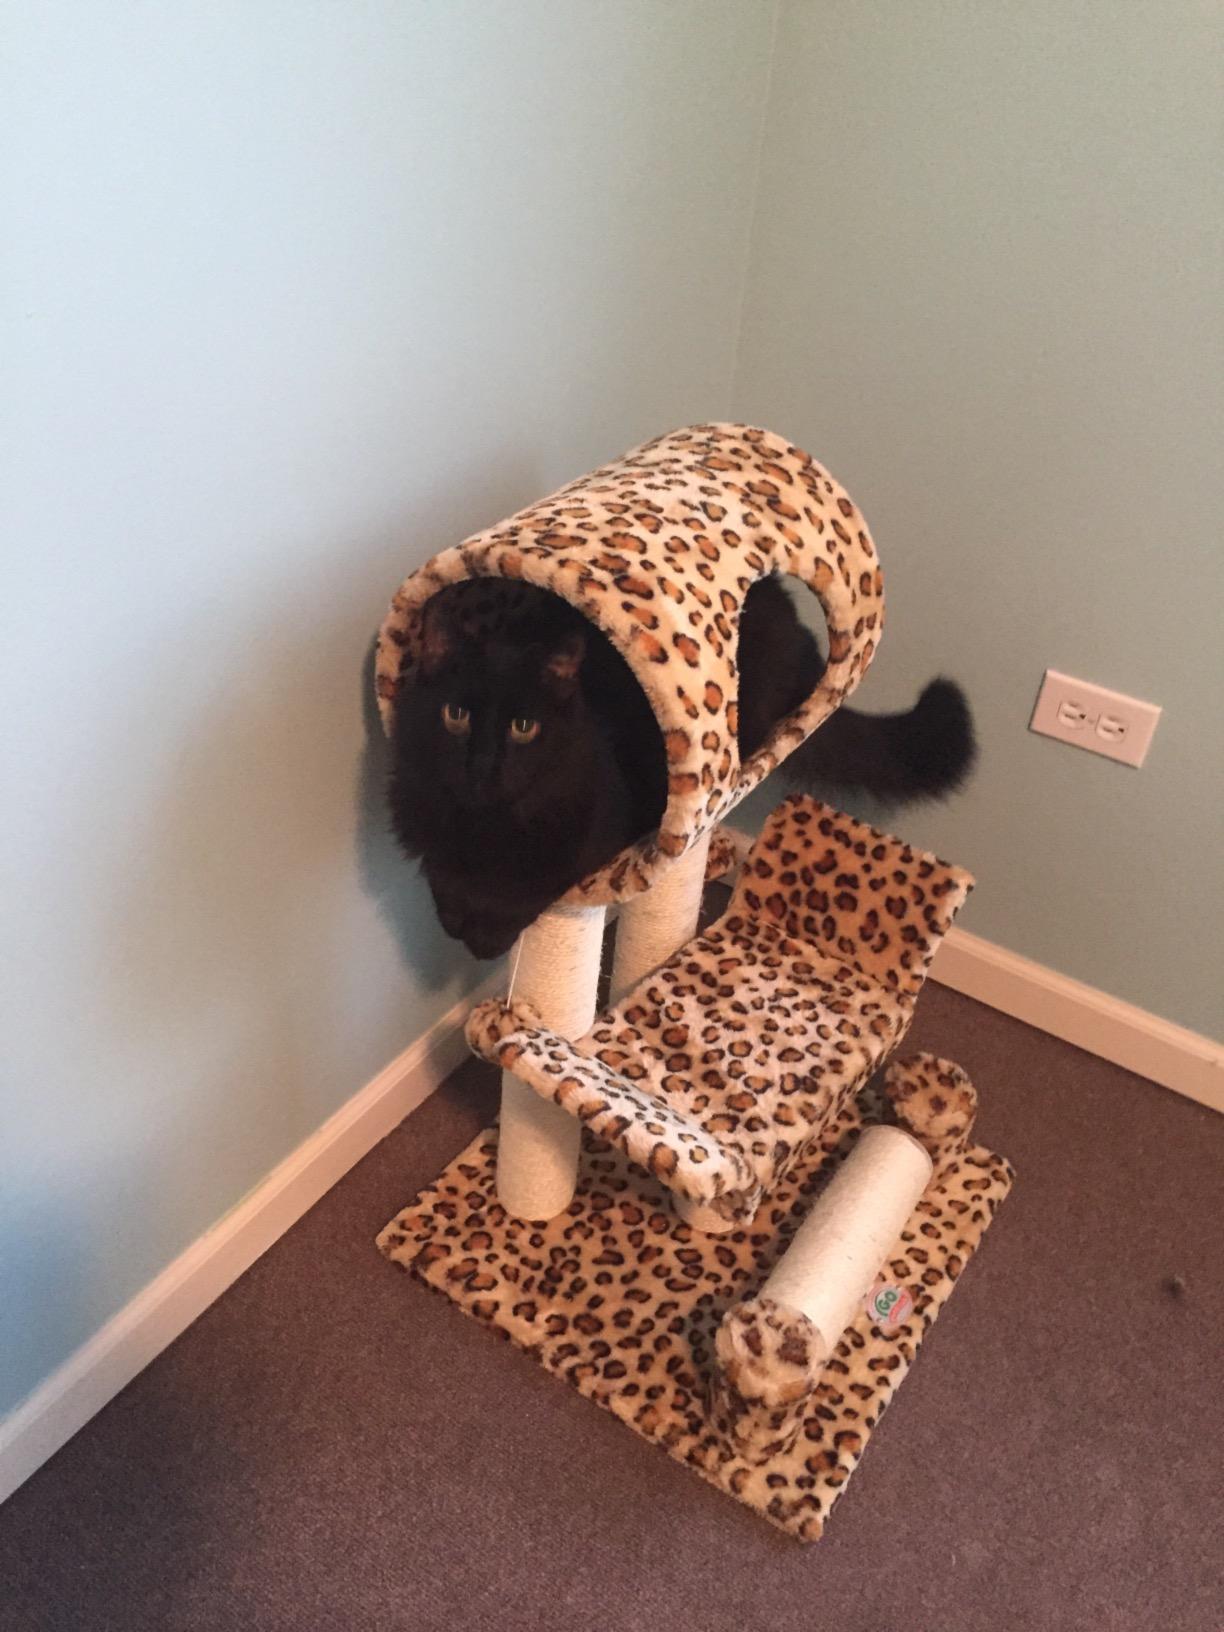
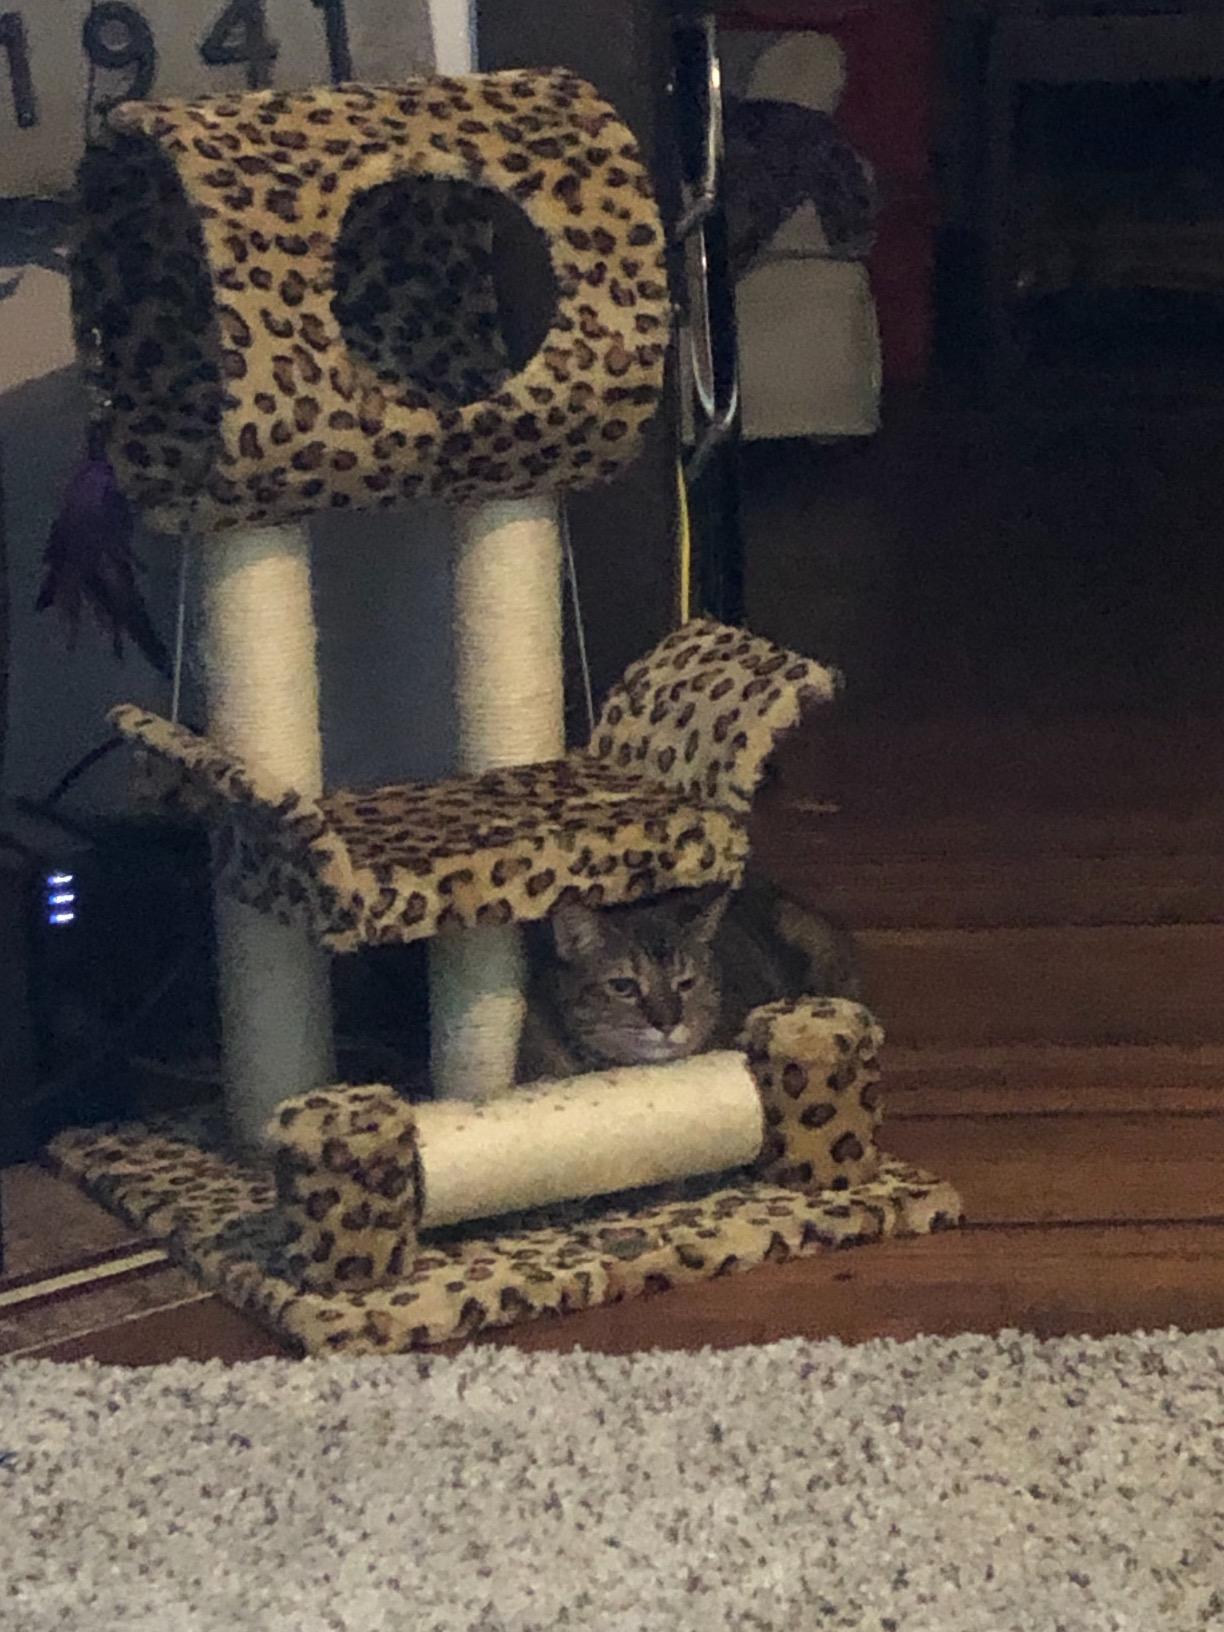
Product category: items_cat tree
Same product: yes